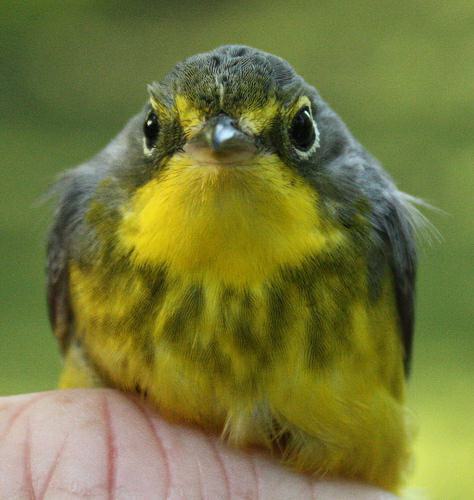
A photo of a canada warbler